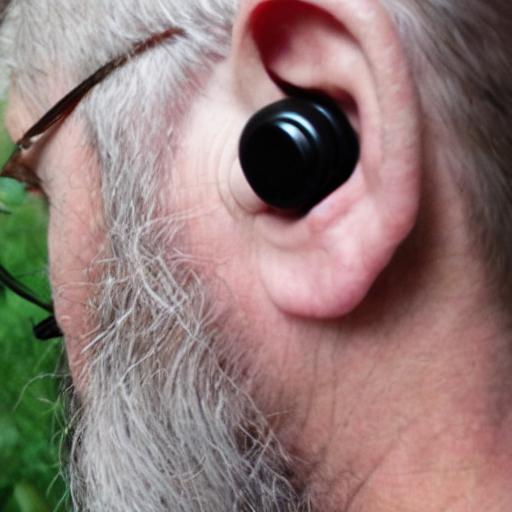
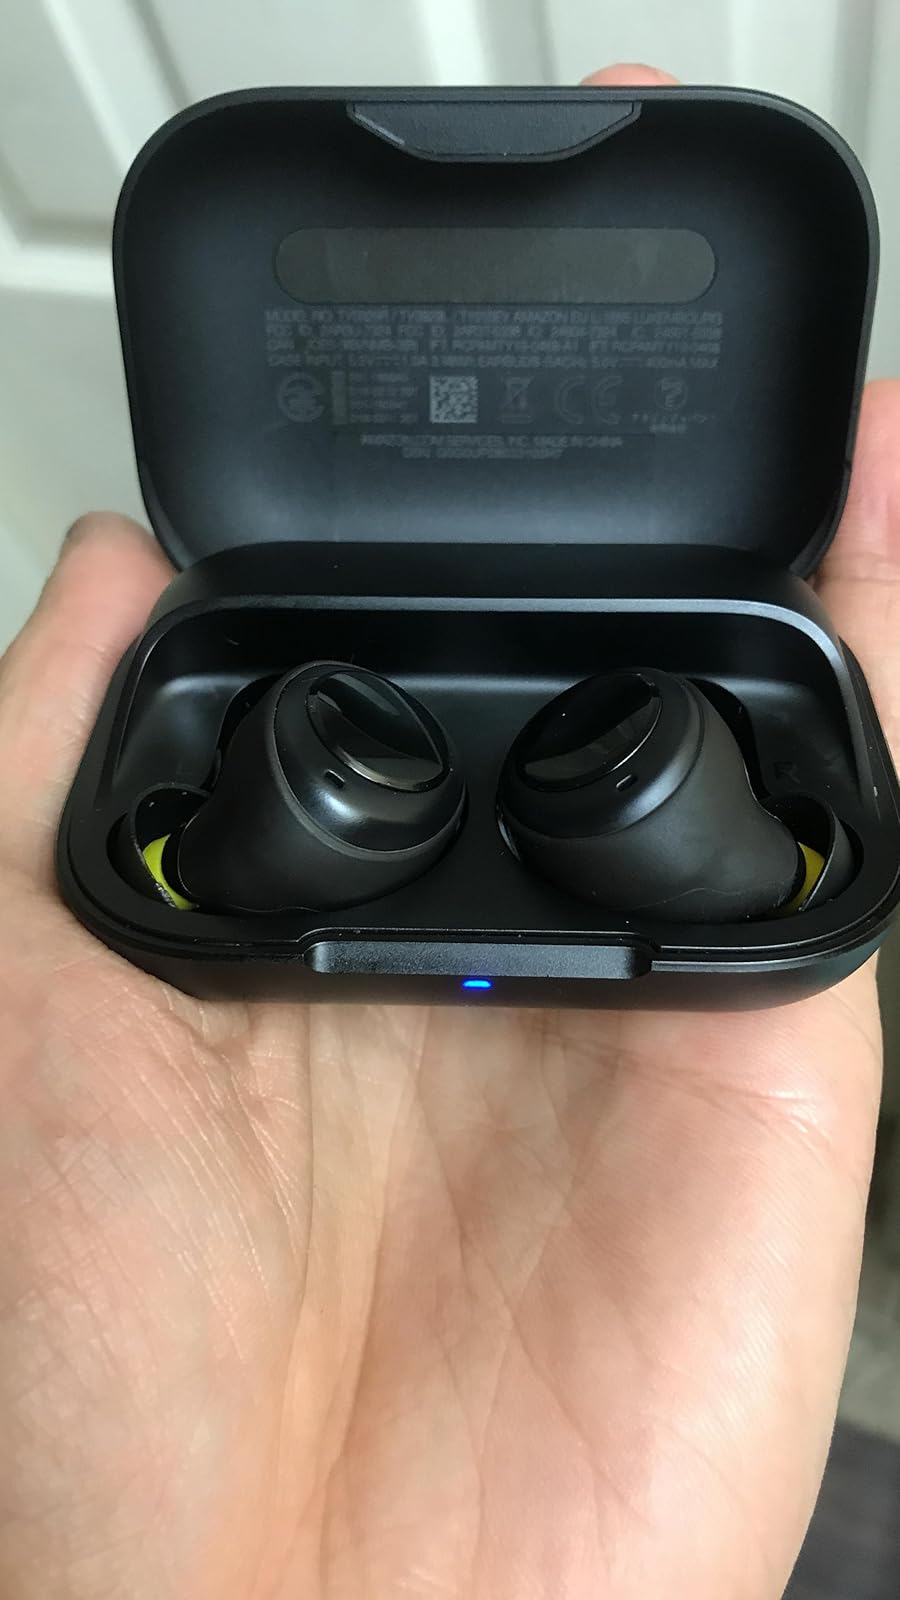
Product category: earbuds
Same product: no